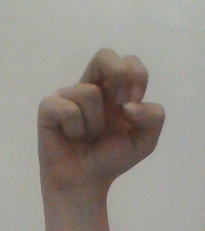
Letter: gaaf